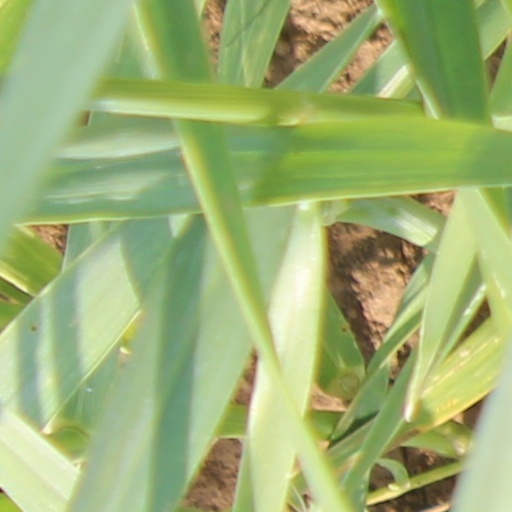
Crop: wheat